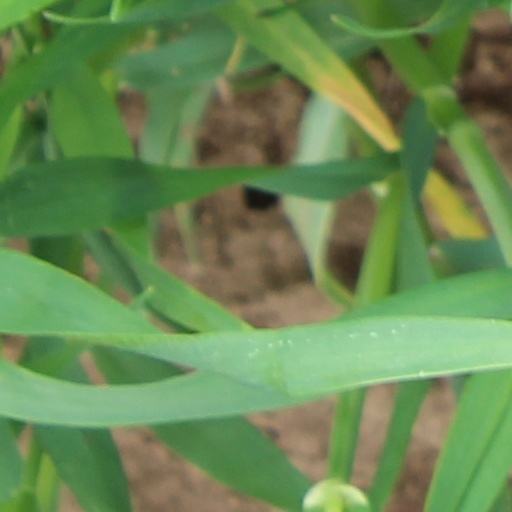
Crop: wheat